Gloucestershire Fire and Rescue Service

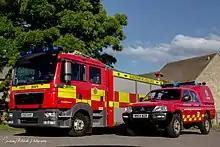
Gloucestershire fire appliances

Gloucestershire Fire and Rescue Service works in partnership with the South West Ambulance Service to provide emergency medical cover to select areas of Gloucestershire. Lydney, Coleford, Newent, Wotton-Under-Edge, Dursley, Chipping Camden, and Tetbury have been identified as having the greatest need for ambulance cover. The aim of a fire service co-responder team is to preserve life until the arrival of either a Rapid Response Vehicle (RRV) or an Ambulance.